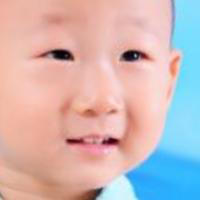
Age group: age 01-10